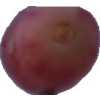
Label: pink_grape